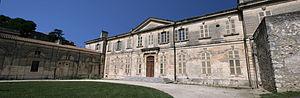
L'hôtel de ville de Viviers (mairie). Ce bâtiment est un ancien évêché, construit par Jean-Baptiste Franque en 1737, classé monument historique par arrêté du 12 juin 1989. Il possède une très belle avant-cour en hémicycle. Panoramique de trois photos montées avec hugin, retouché avec gimp (niveaux, poussières)
Jean-Baptiste Franque est un architecte français. Il est le père de François II Franque et Jean-Pierre Franque, tous deux architectes, ainsi que le beau-père de l'architecte Esprit-Joseph Brun.
Jean Hermil est un évêque catholique français, né le 24 septembre 1917 à Charolles dans le département de Saône-et-Loire et la région Bourgogne-Franche-Comté, et mort à Cannes le 10 mars 2006.
La liste des châteaux de l'Ardèche recense de manière non exhaustive les mottes castrales ou châteaux de terre, les châteaux, château fort ou château de plaisance, les châteaux viticoles, les maisons fortes, les manoirs, situés dans le département français de l'Ardèche. Il est fait état des inscriptions et classements au titre des monuments historiques.
François II Franque est un architecte français né à Avignon le 7 février 1710 et mort à Paris le 28 octobre 1793. Issu d'une dynastie d'architectes provençaux, il s'établit à Paris après 1748. Il eut une importante clientèle et construisit dans toute la France.